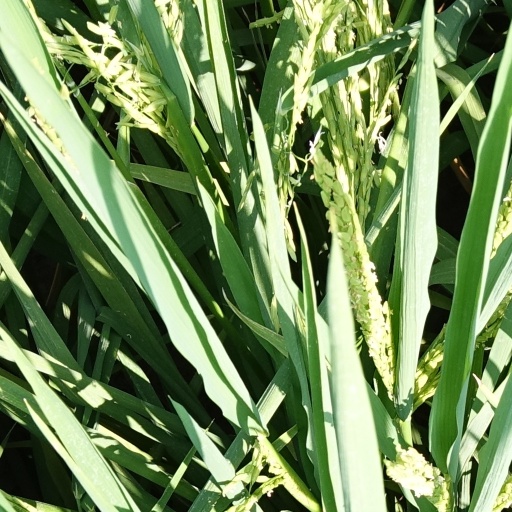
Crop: rice